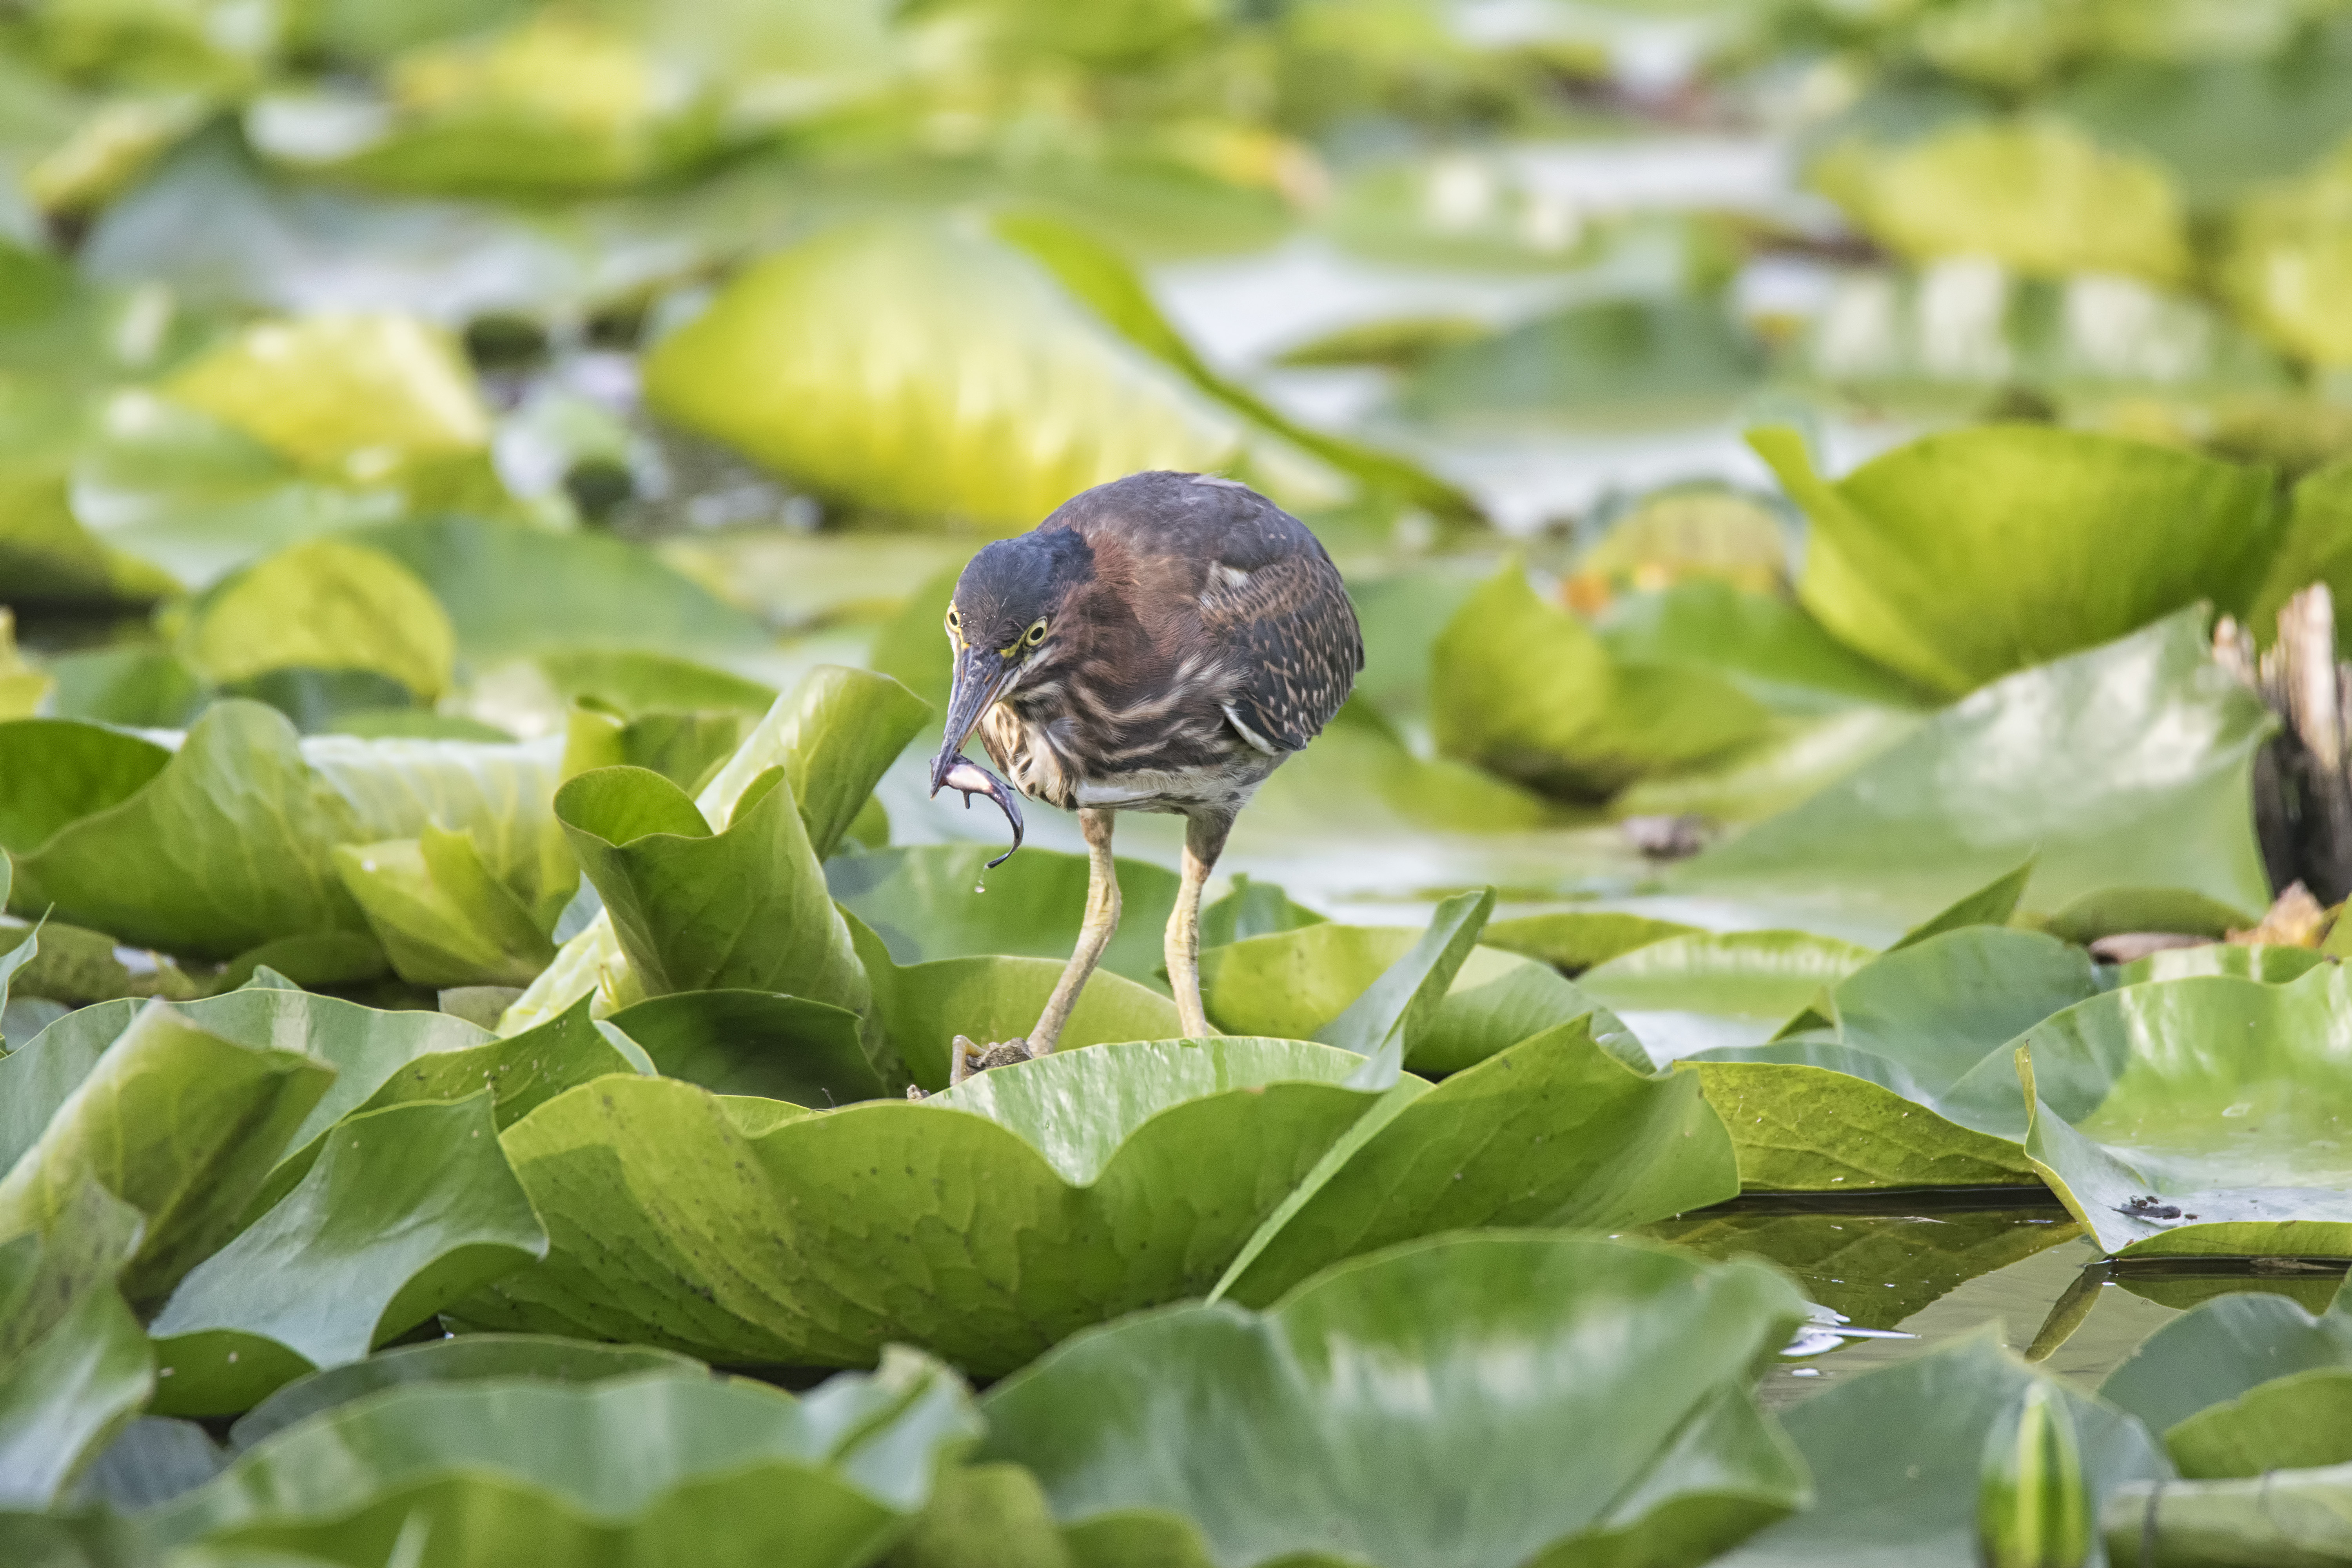
nature, bird, plant, leaf, flower, wildlife, green, produce, insect, botany, garden, flora, fauna, invertebrate, canada, vert, quebec, heron, sherbrooke, oiseau, macro photography, perching bird